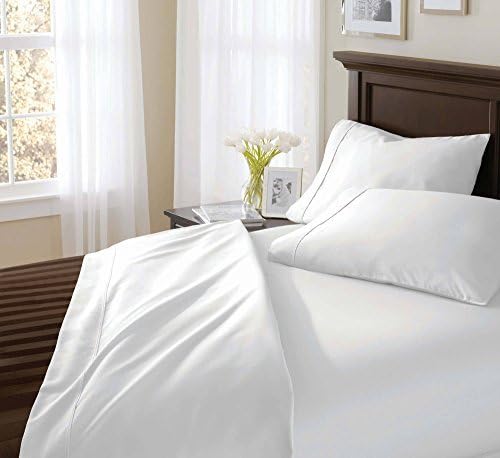
600 Thread Count 100% Cotton Sheet Set (White, King) 4 Pieces Sheet Set. Long Staple Combed Pure Natural Cotton Bedsheet, Soft & Silky Sateen Weave
Category: Amazon Home
Coit & Campbell Collection Premium Quality Linens With ultimate blend of craftsmanship and elegance, our linens are designed to offer you a unique and sophisticated sleeping experience. Our Top Selling Quality Bedding Products are made with the HIGHEST QUALITY FABRIC ( 100% Cotton) so you know it lasts! 100% Cotton for OPTIMAL SOFTNESS YOU CAN SEE AND FEEL! Vibrant Colors made exclusively not to fade with washings!
Features: 100% Cotton | Imported | COMFORTABLE and DURABLE- Luxury 600 TC Long-Stable Combed 100 percent Cotton 4 piece sheet set are soft, comfortable, breathable, exceptionally durable, wrinkle and fade resistant. Sheet set that will stay fresh, cool during hot nights and warm in cold nights. It has a high tensile strength, making it strong, durable and less likely to rip or tear | EXPERTLY TAILORED-The King size sheet set consists of -1 Flat Sheet - 108 x 102 in., 1 Fitted Sheet - 78 X 80 in., (2) king Pillowcase - 20 x 40 in. and is generously sized to fit mattresses up to 17 inches | LUXURIOUS FEEL - 100 percent Premium Quality Cotton and Ethically Made in India | CERTIFICATION: We specialize in manufacturing some of the most Luxurious Cotton Sheets in the industry. All materials used in manufacturing are ISO 9001:2015 Certified. Also OEKO-TEX Certified (Standard 100) To Be Free Of Harmful Chemicals And Naturally Dyed With No Color Shading Or Fading. EASY TO CARE FOR: Machine Washable, Tumble dry low | P.S.: Product colors may slightly varies due to photographic lighting sources or your monitor settings